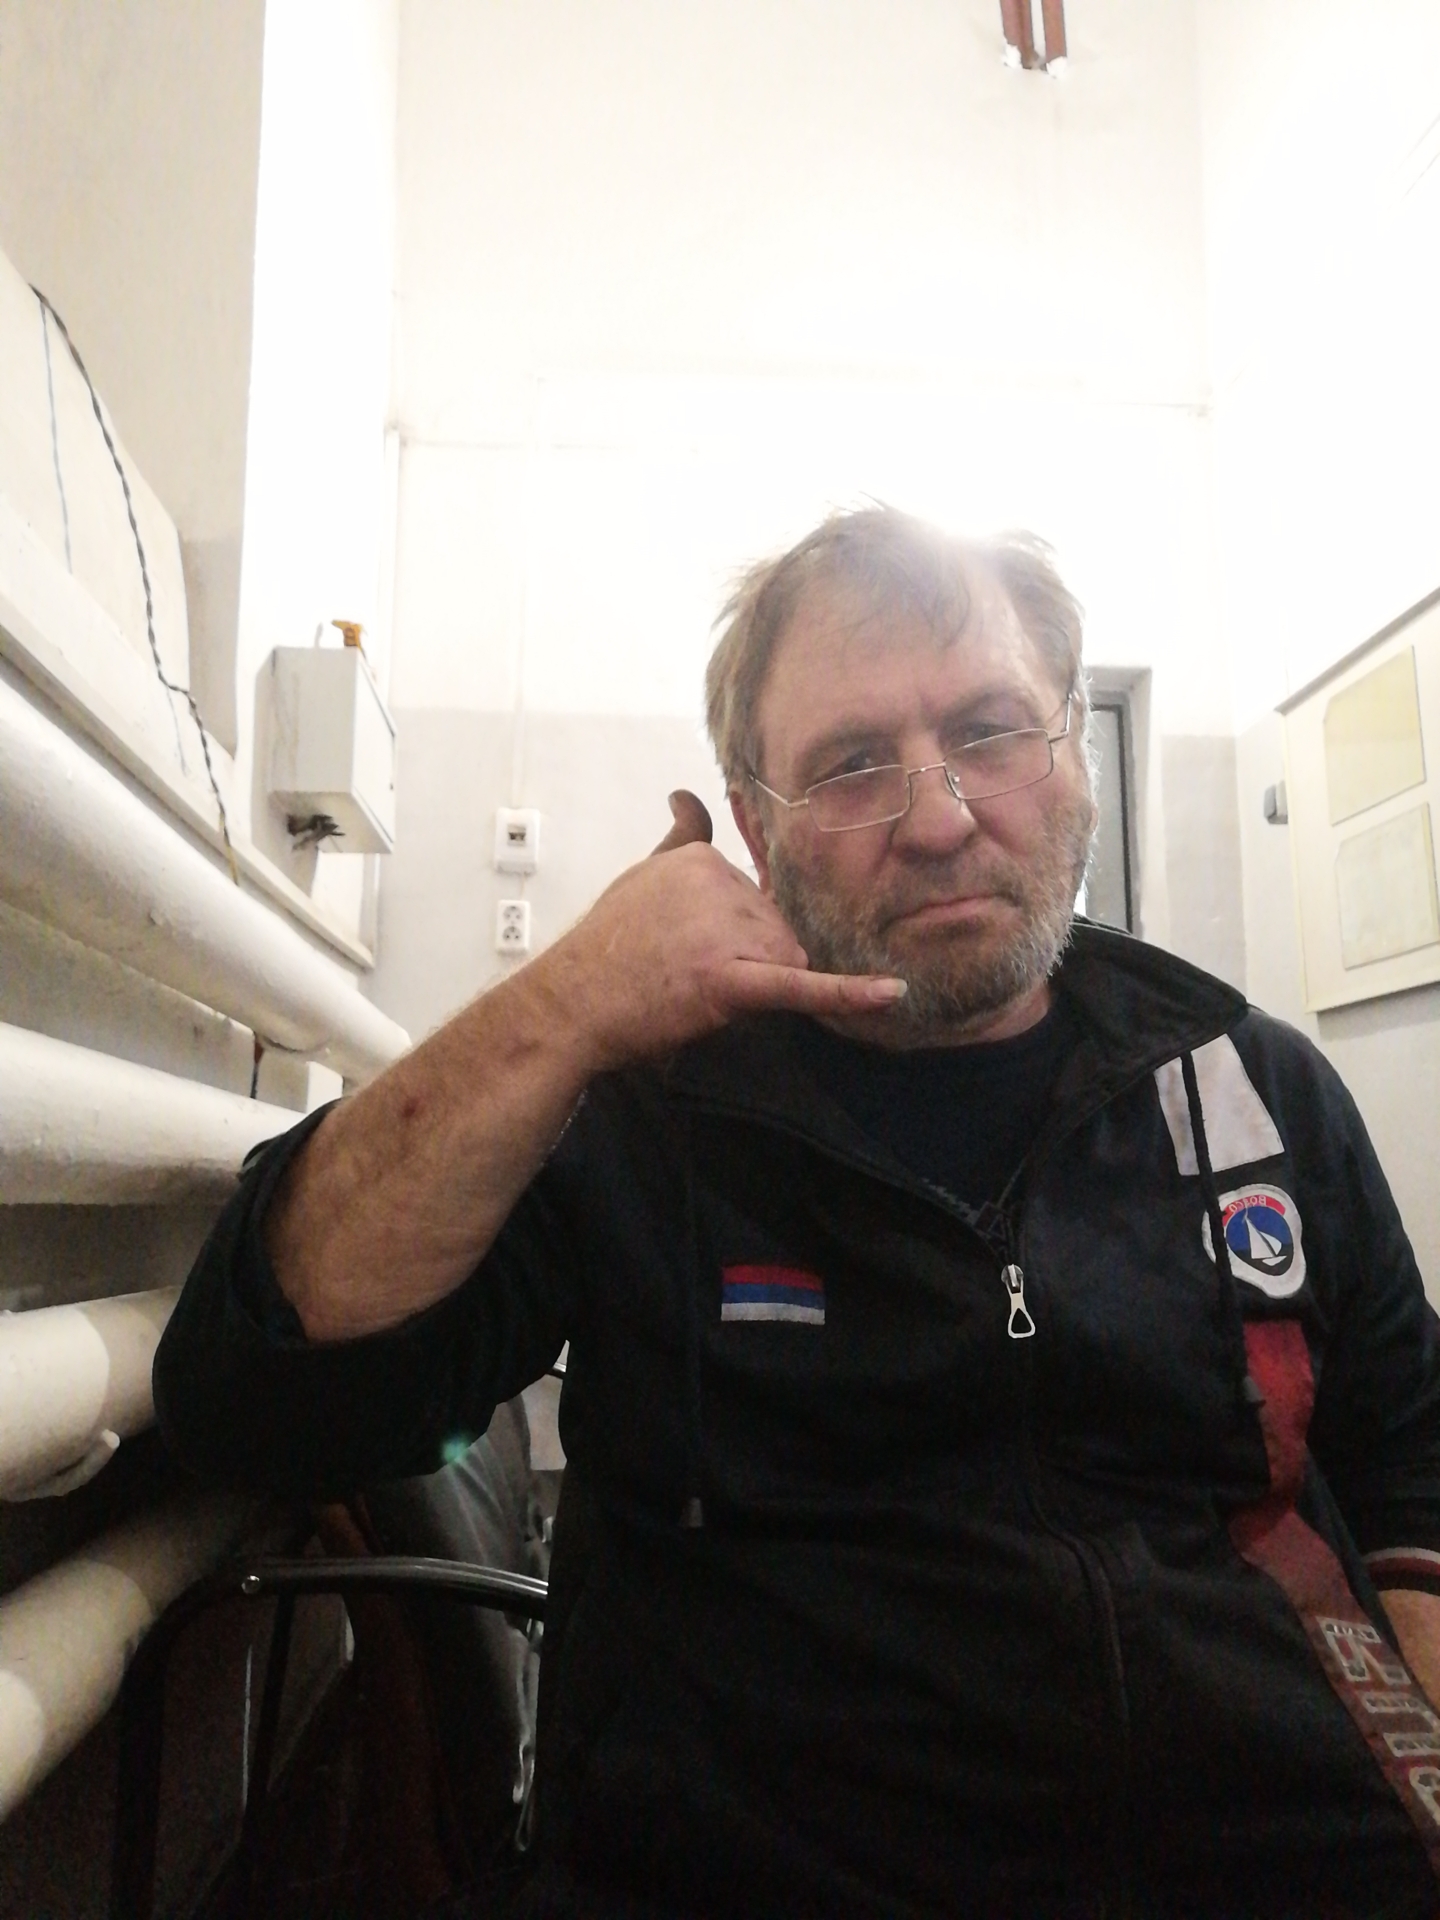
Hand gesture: call